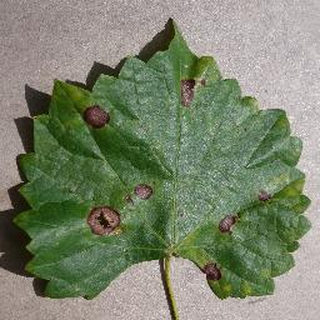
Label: grape_black_rot